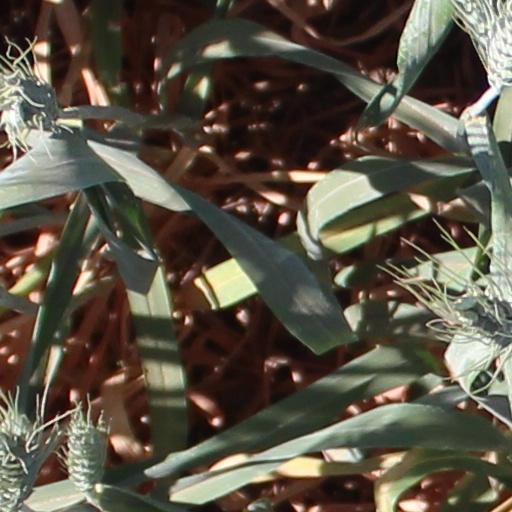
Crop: wheat